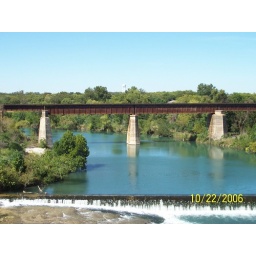
railroad trestle over comal river